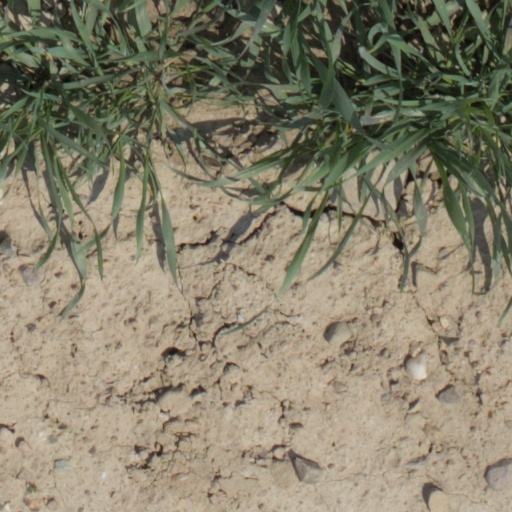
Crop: wheat